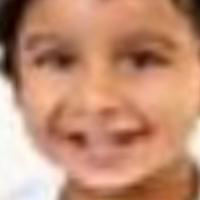
Age group: age 01-10